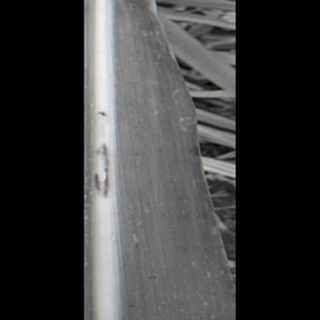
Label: sugarcane_red_rot